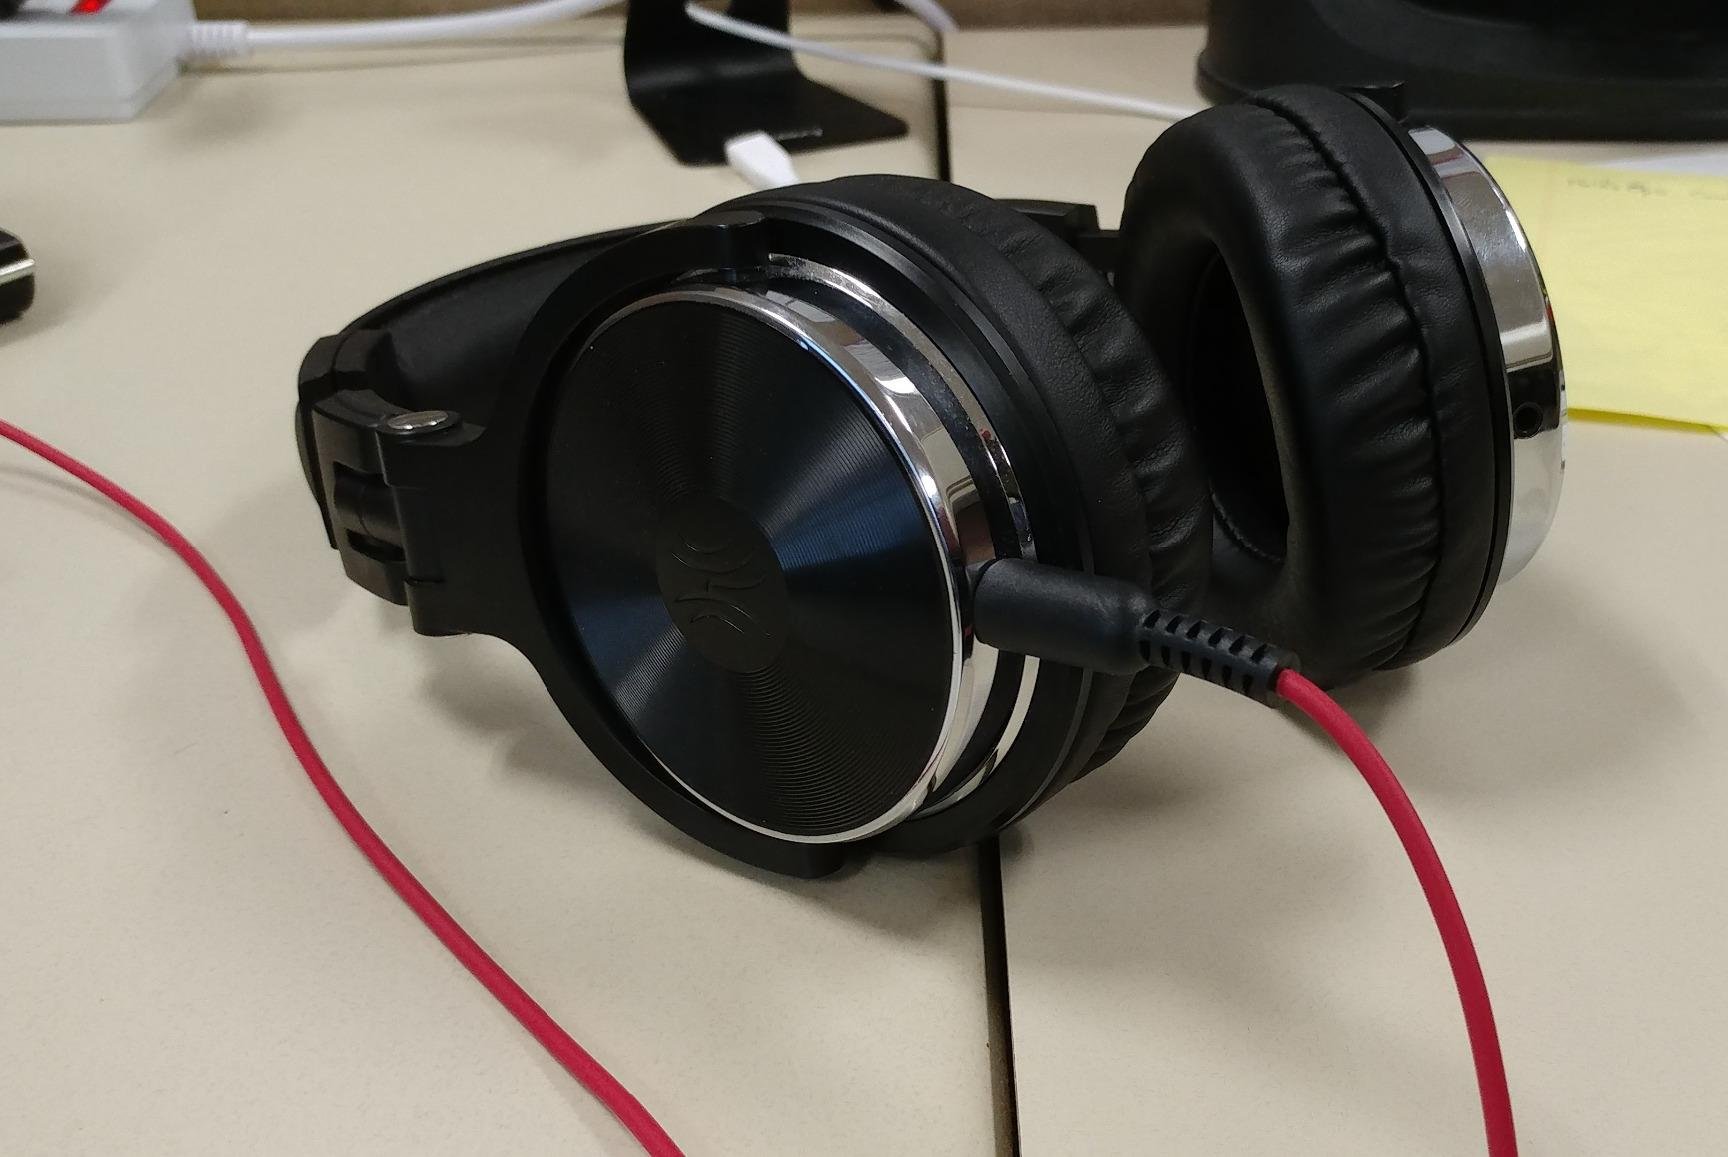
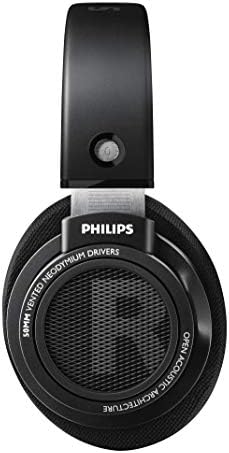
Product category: headphones
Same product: no